São Paulo Gay Pride Parade

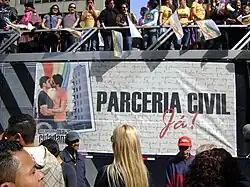
Trio Elétrico during the pride.

The first parade in 1997 gathered around 2,000 participants, according to the military police. The ninth parade gathered over 2.5 million people according to the police and 3 million according to the organizers.